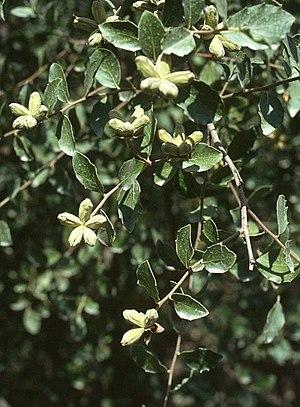
La famille des Quillajacées regroupe des plantes dicotylédones ; elle comprend entre une et trois espèces du genre Quillaja.